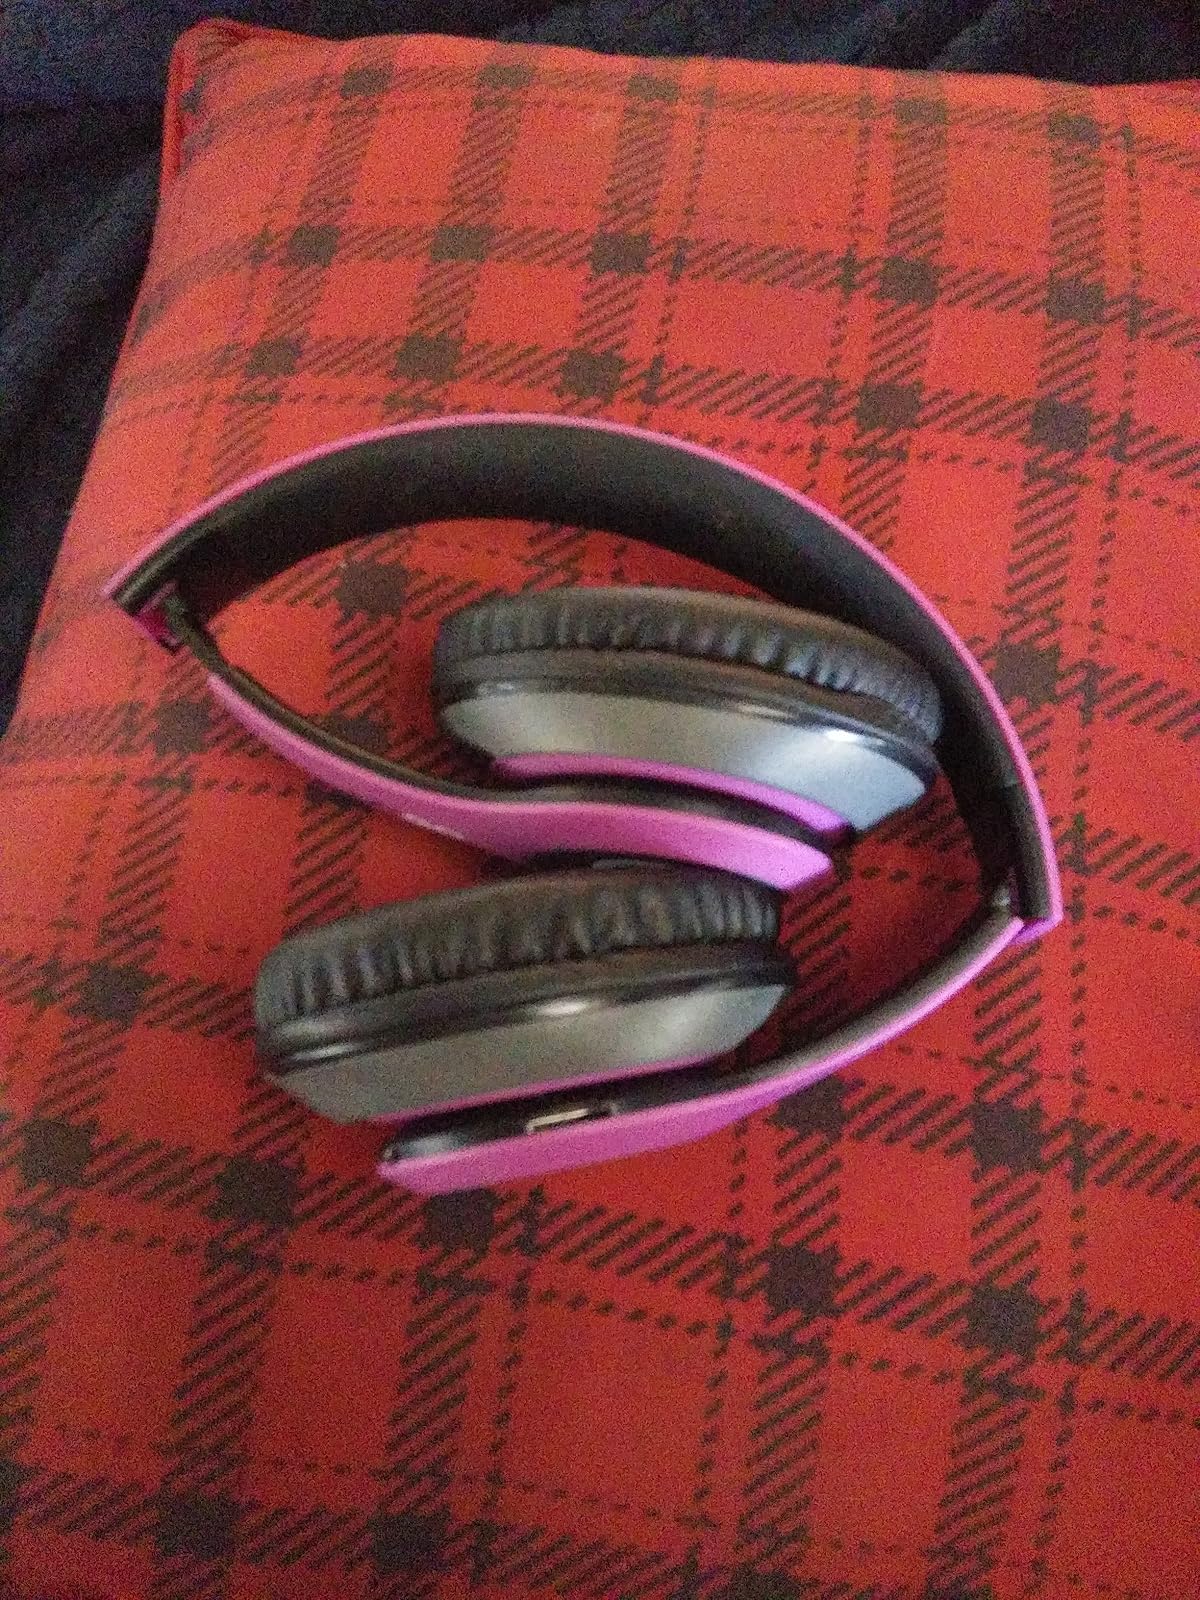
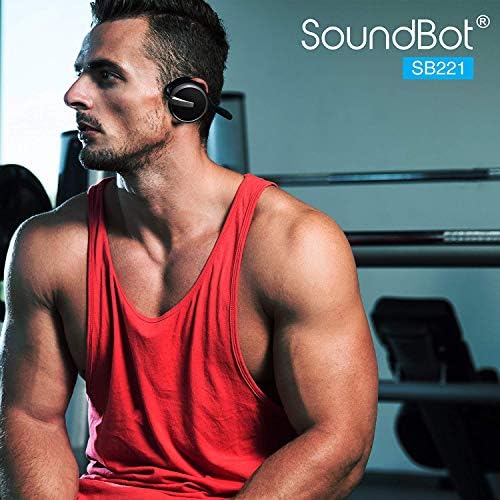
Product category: headphones
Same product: no